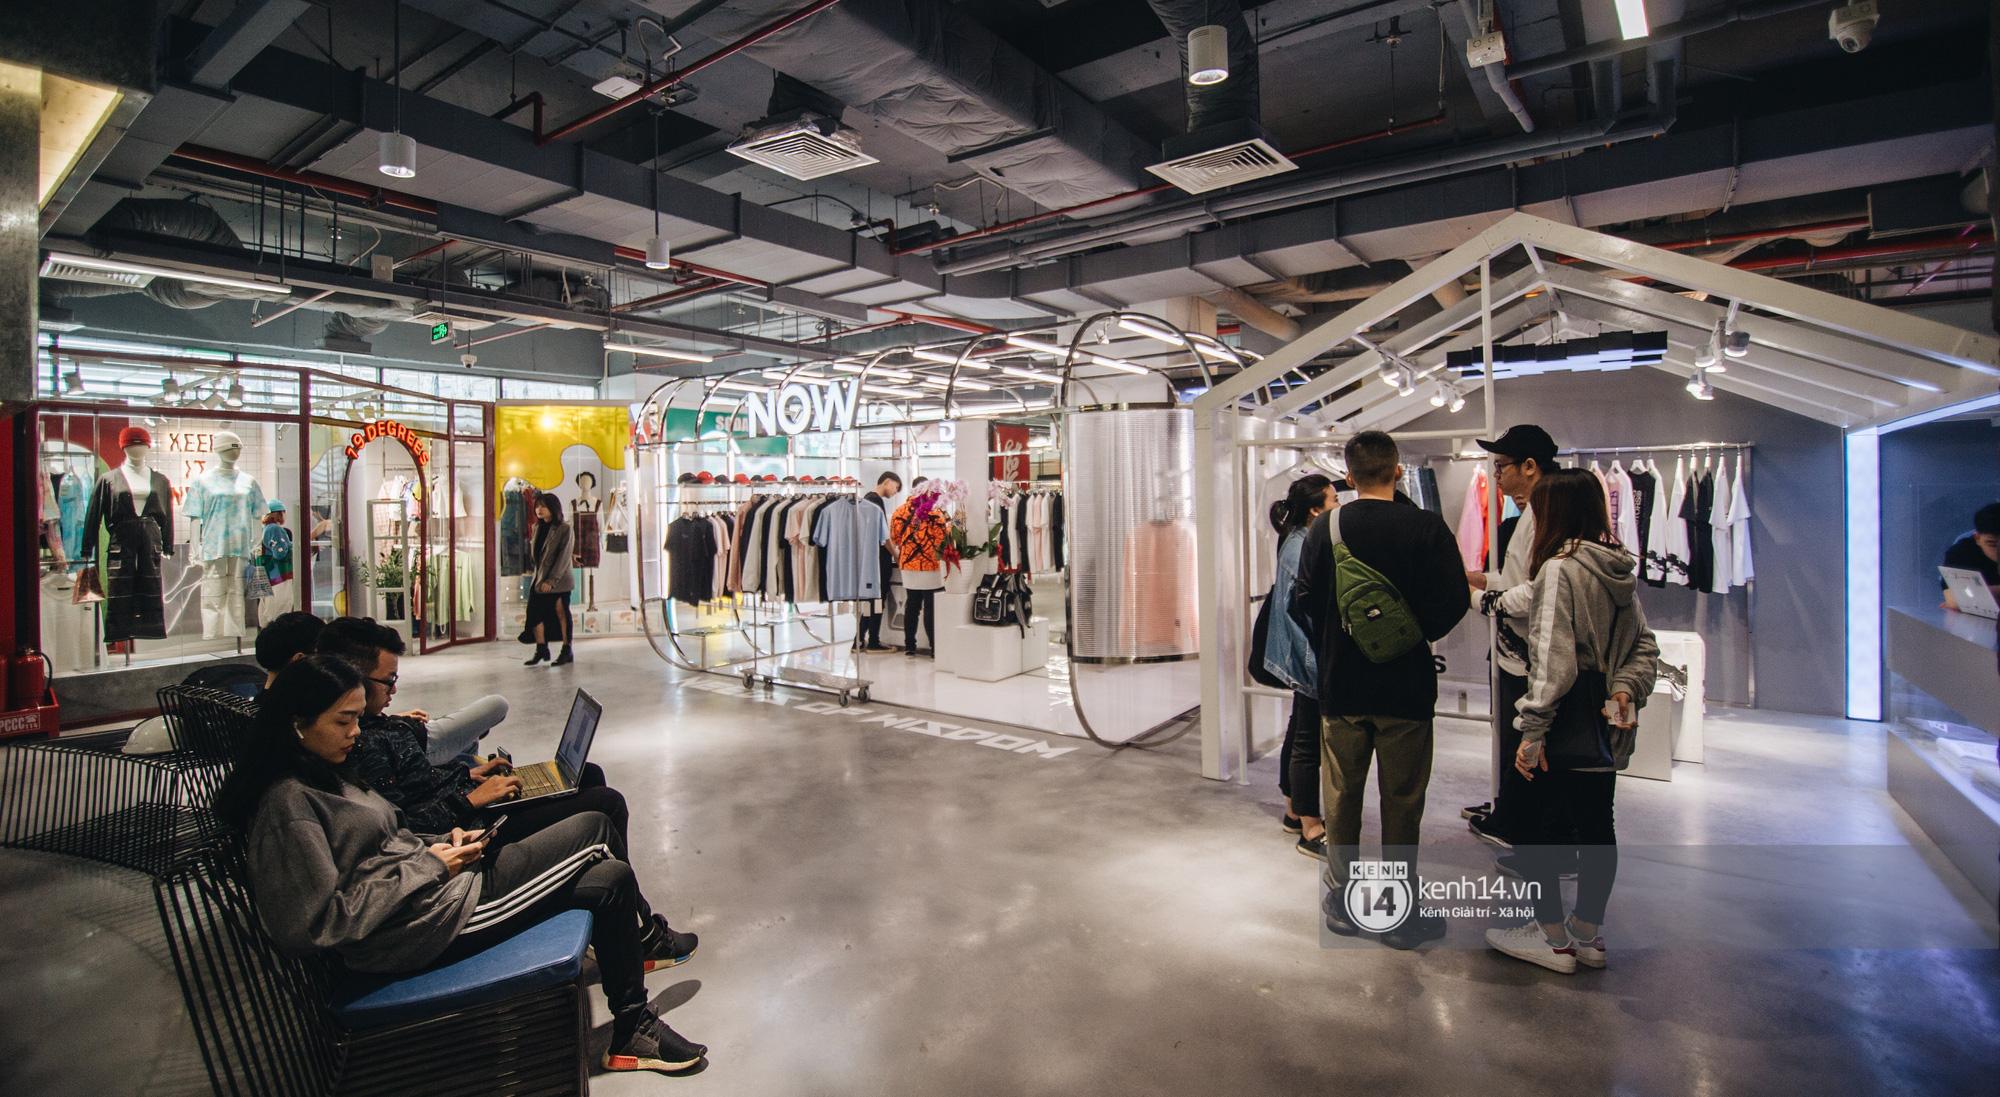
ở trong cửa hàng quần áo có nhiều người đang mua hàng